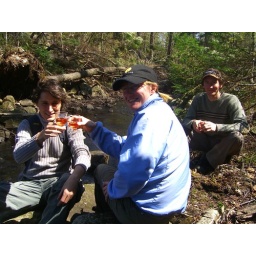
hunting a bottle of wine in the forest